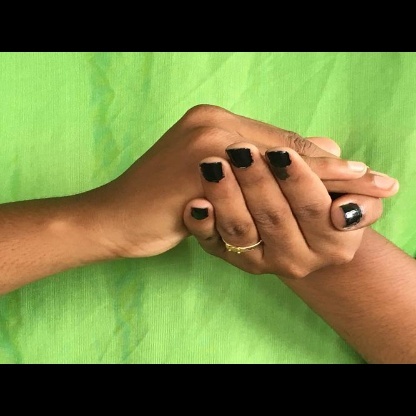
Mudra: Samputa